La Tour (comics)

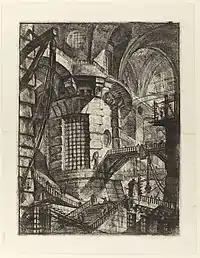
"The Round Tower", plate III of Piranesi's "Imaginary Prisons" etchings, is an example of inspiration for "The Tower"'s artwork.

The time is about 400 AT ("After the Tower"), which is the number of years since the Tower's ongoing construction has begun. As the story takes place centuries before the other "Obscure Cities" albums, "The Tower" exhibits the least connection to steampunk fiction out of the entire series. Instead, the Tower's design, architecture, and clothing show Medieval influences of time periods between the 10th and the 15th centuries, particularly technology and architecture of the segue between Medieval Gothic art and the early Renaissance period, as well as Pre-Romanesque, Romanesque, Gothic, and early Renaissance art. The technology used is therefore more reminiscent of clockpunk.